Konrad Zuse

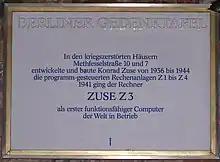
Plaque commemorating Zuse's work, attached to the ruin of 7, Berlin

In 1939, Zuse was called to military service, where he was given the resources to ultimately build the Z2. In September 1940 Zuse presented the Z2, covering several rooms in the parental flat, to experts of the (DVL; German Research Institute for Aviation). The Z2 was a revised version of the Z1 using telephone relays.